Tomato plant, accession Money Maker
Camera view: tilt-top (135 deg); turntable rotation: 300 degrees
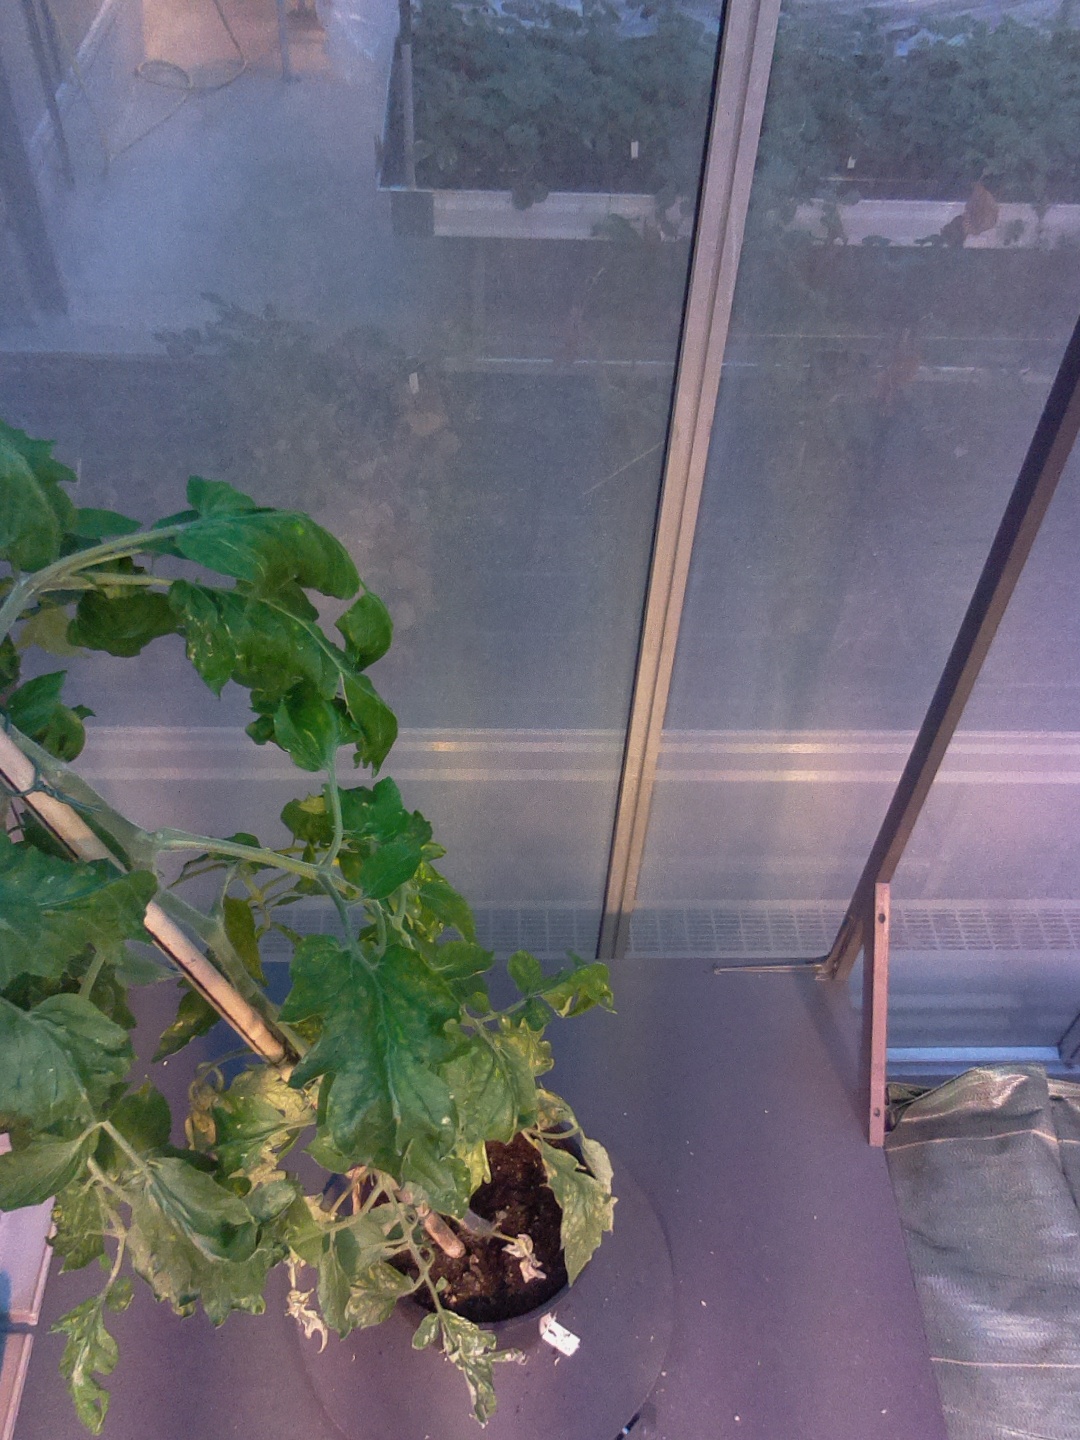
BBCH growth stage 70: Fruits at the main stem or branches visibles